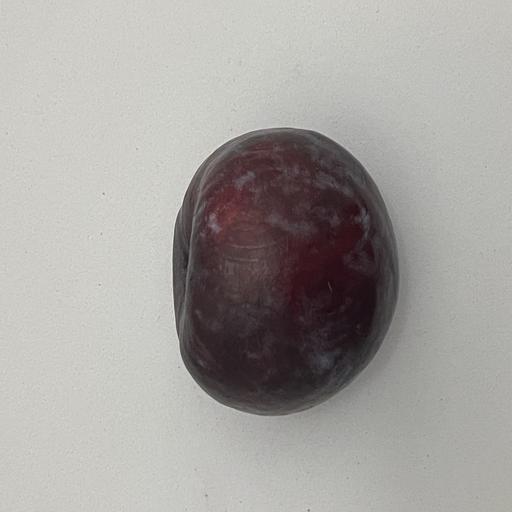
Crop type: Palm